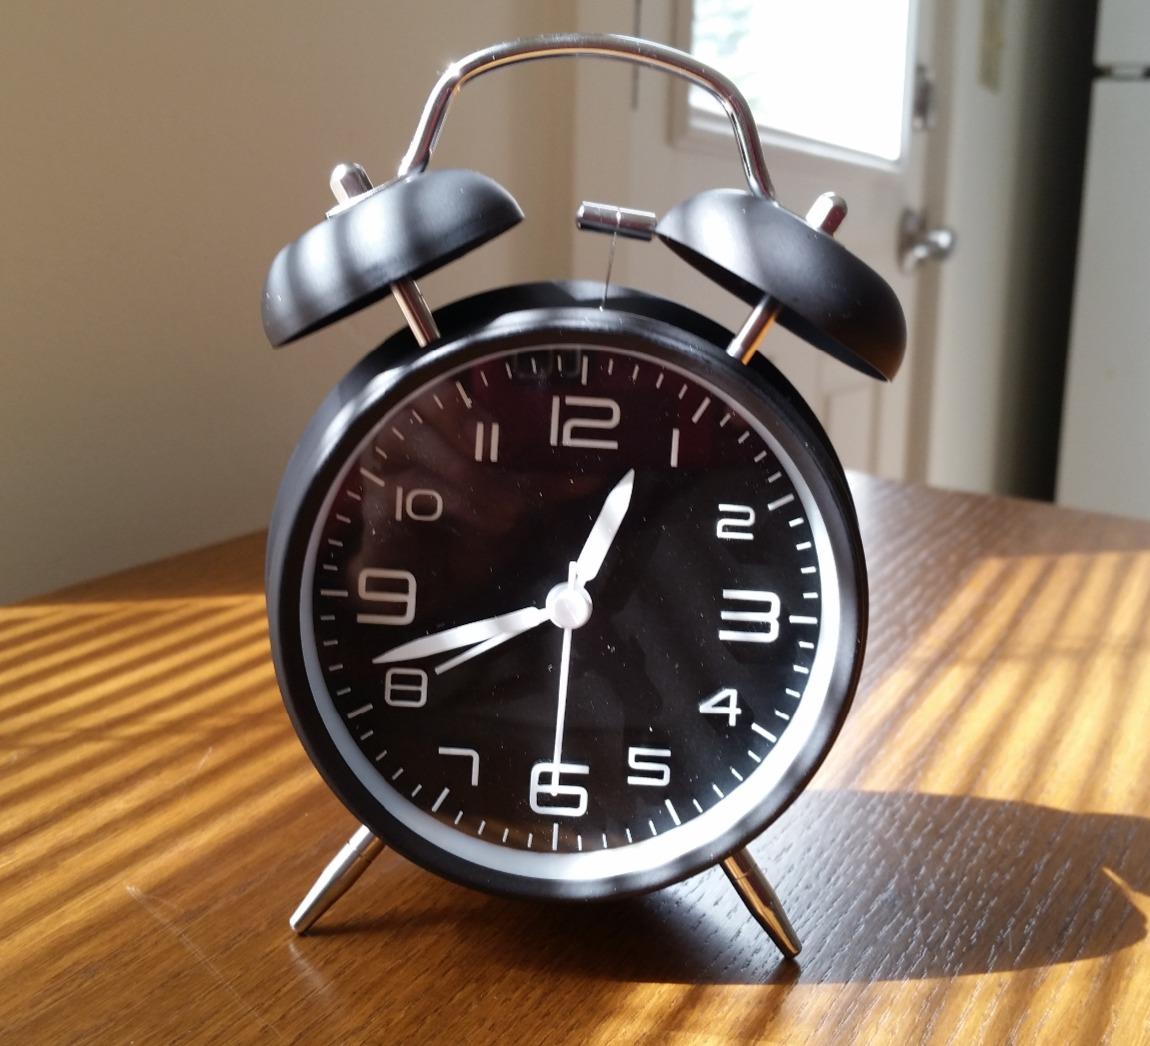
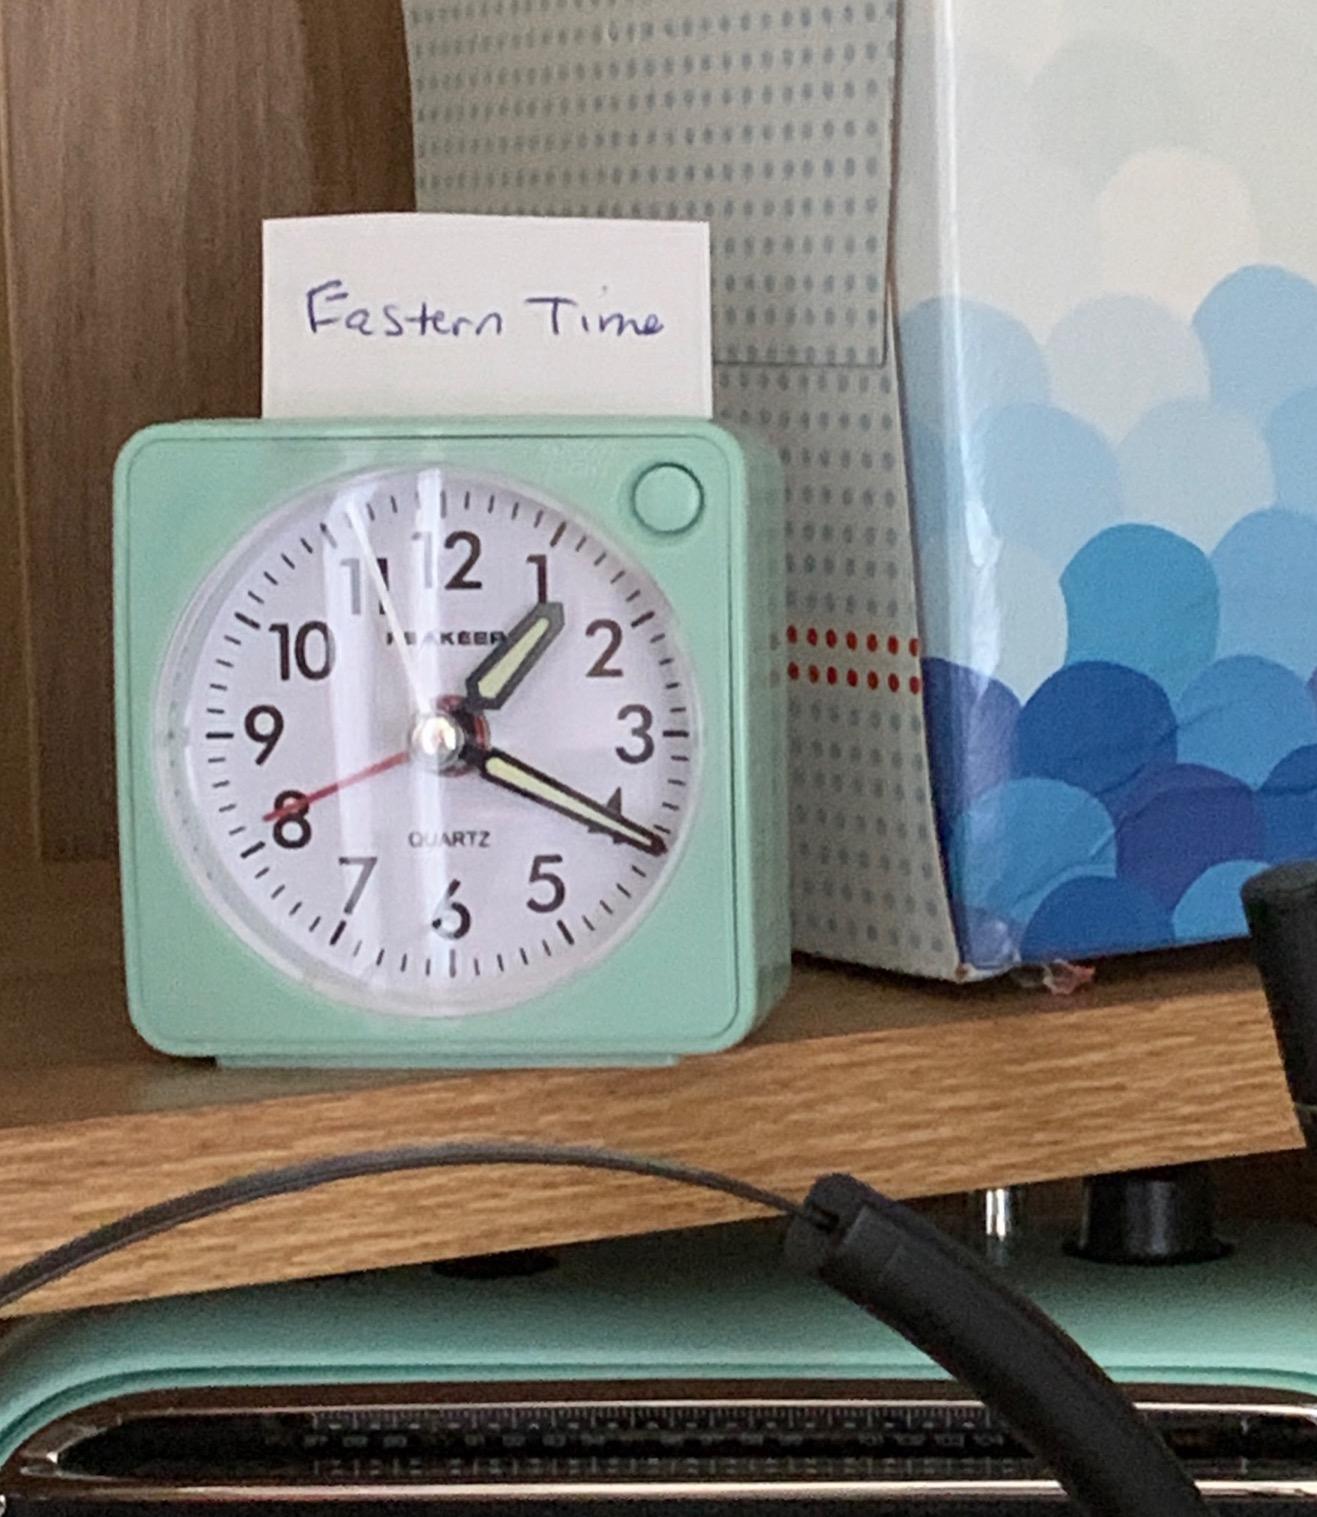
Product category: clock
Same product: no